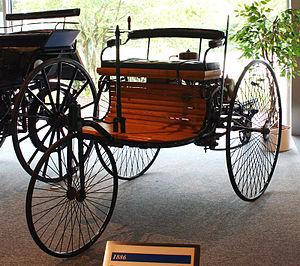
Classification des sols et fondation de la pédologie par Vassili Dokoutchaïev.
L'histoire de l'automobile rend compte de la naissance et de l'évolution de l'automobile, invention technologique majeure qui a considérablement modifié les sociétés de nombreux pays au cours du XXᵉ siècle. Elle prend naissance au XIXᵉ siècle durant la Révolution industrielle, lorsque la technique fait la part belle à la machine à vapeur comme source d'énergie, pour ensuite s'orienter massivement vers le pétrole et le moteur à explosion, avec comme concurrent longtemps délaissé le moteur électrique.
Carl Benz, né le 25 novembre 1844 à Mühlburg, quartier de Karlsruhe et mort le 4 avril 1929 à Ladenburg, est un inventeur allemand, pionnier de l'automobile, et fondateur de Benz & Cⁱᵉ qui devint Mercedes-Benz en 1926, après la fusion avec Daimler-Motoren-Gesellschaft.
Cet article présente une frise chronologique d'événements notoires de l'histoire de l'automobile.